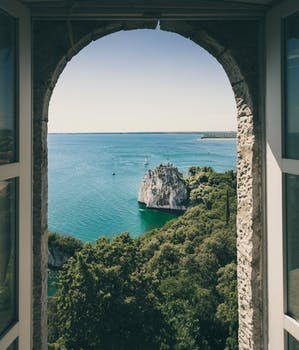
Label: No Watermark